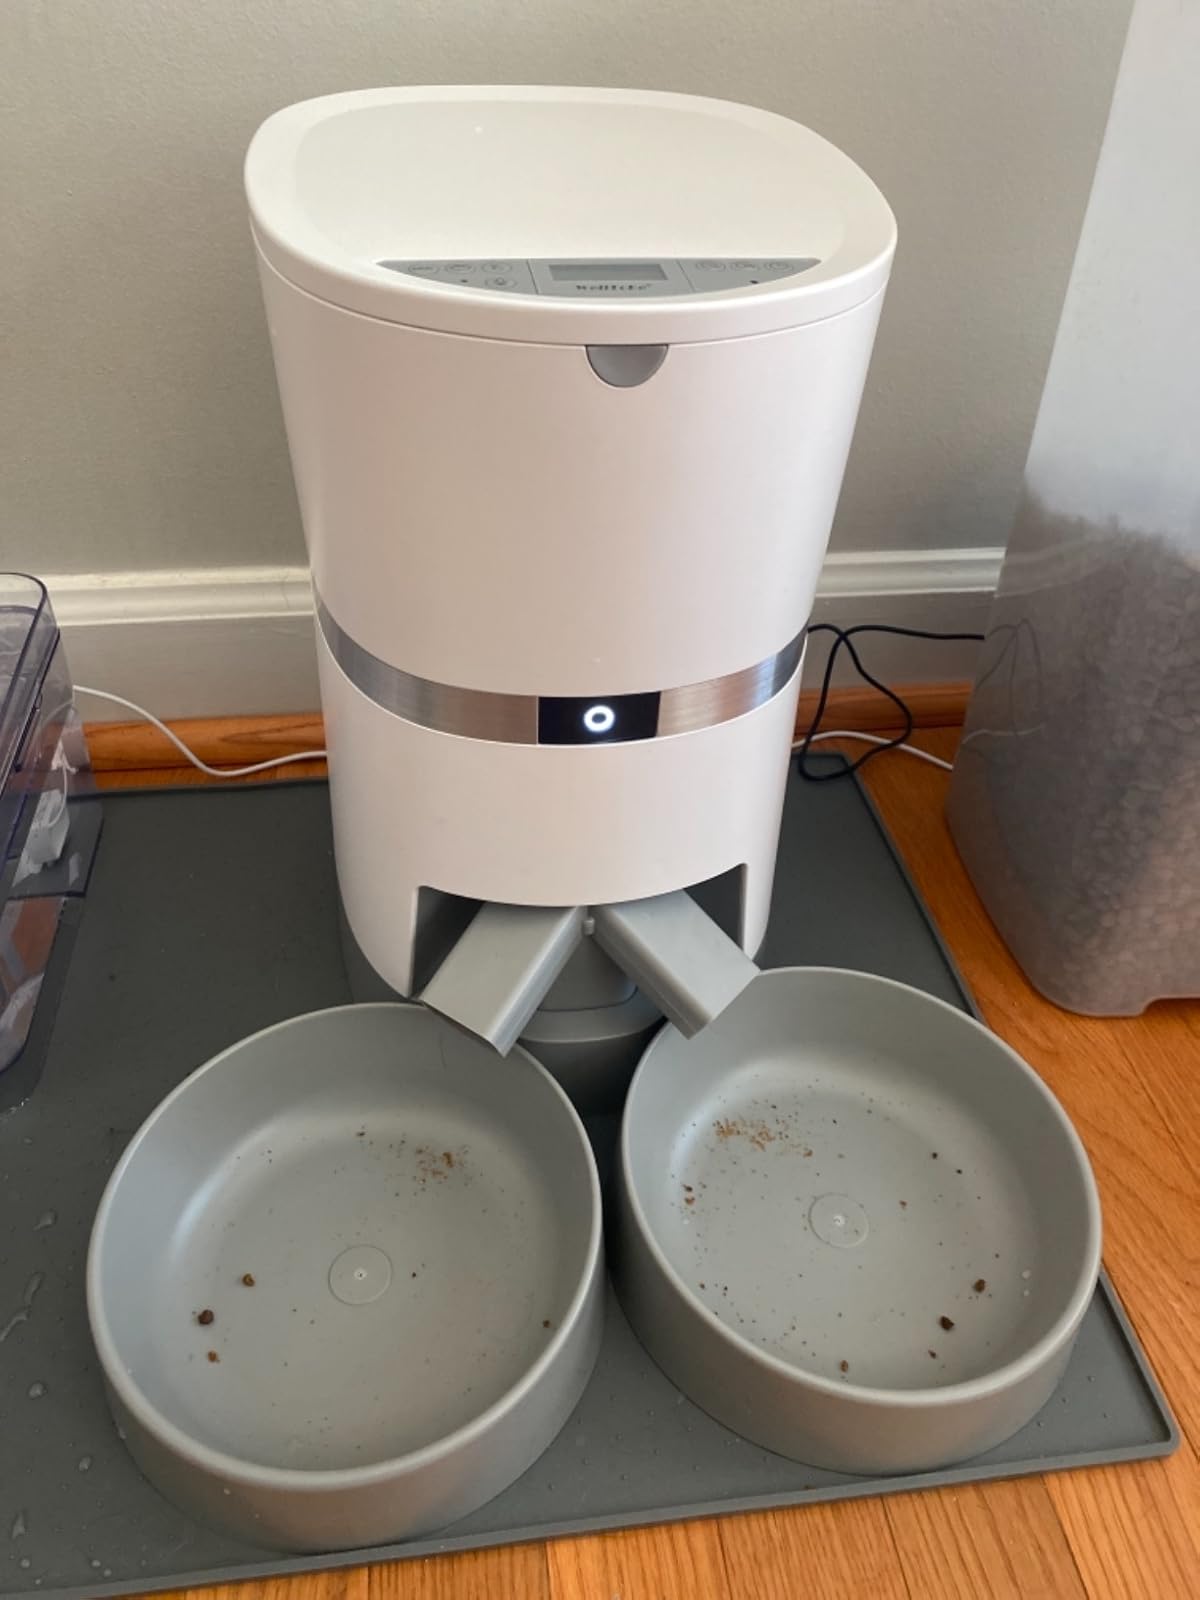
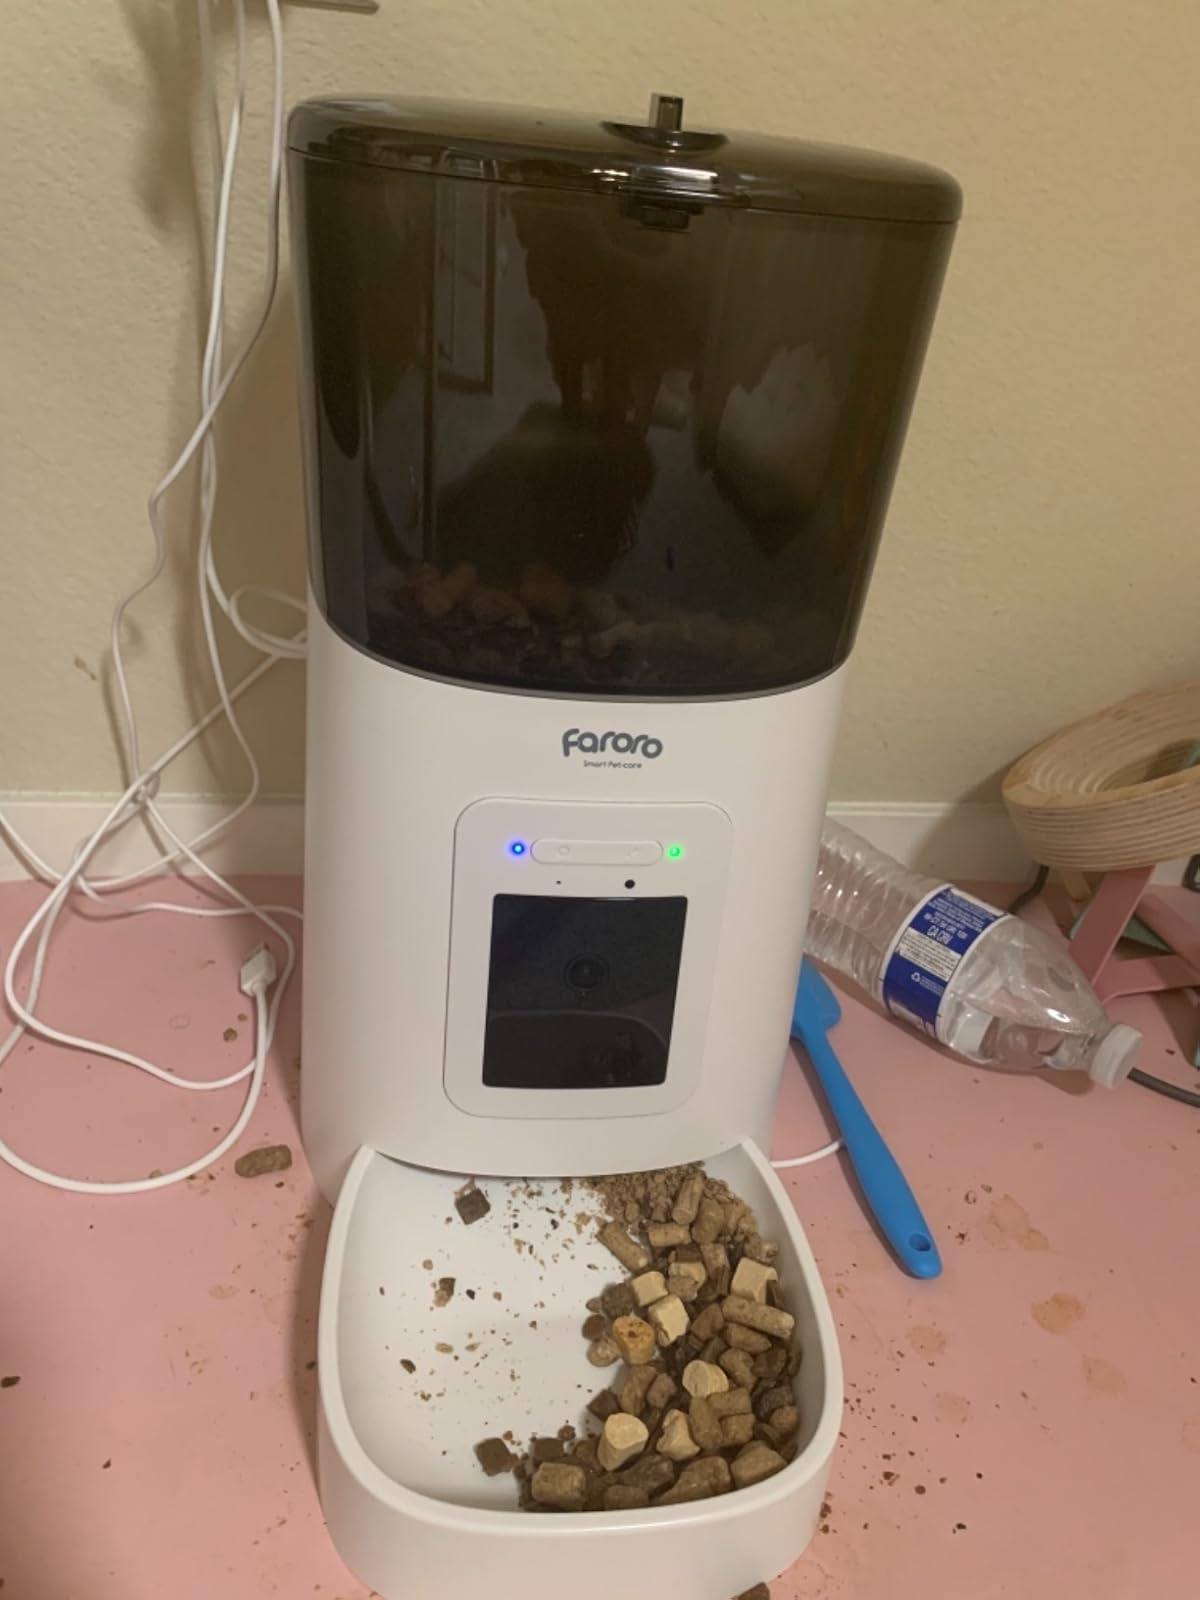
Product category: items_feeder
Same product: no